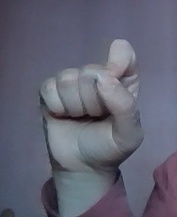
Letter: fa